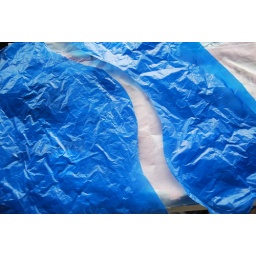
I cut some wavy designs into the blue bag to layer over the others.